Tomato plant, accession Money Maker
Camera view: tilt-top (135 deg); turntable rotation: 120 degrees
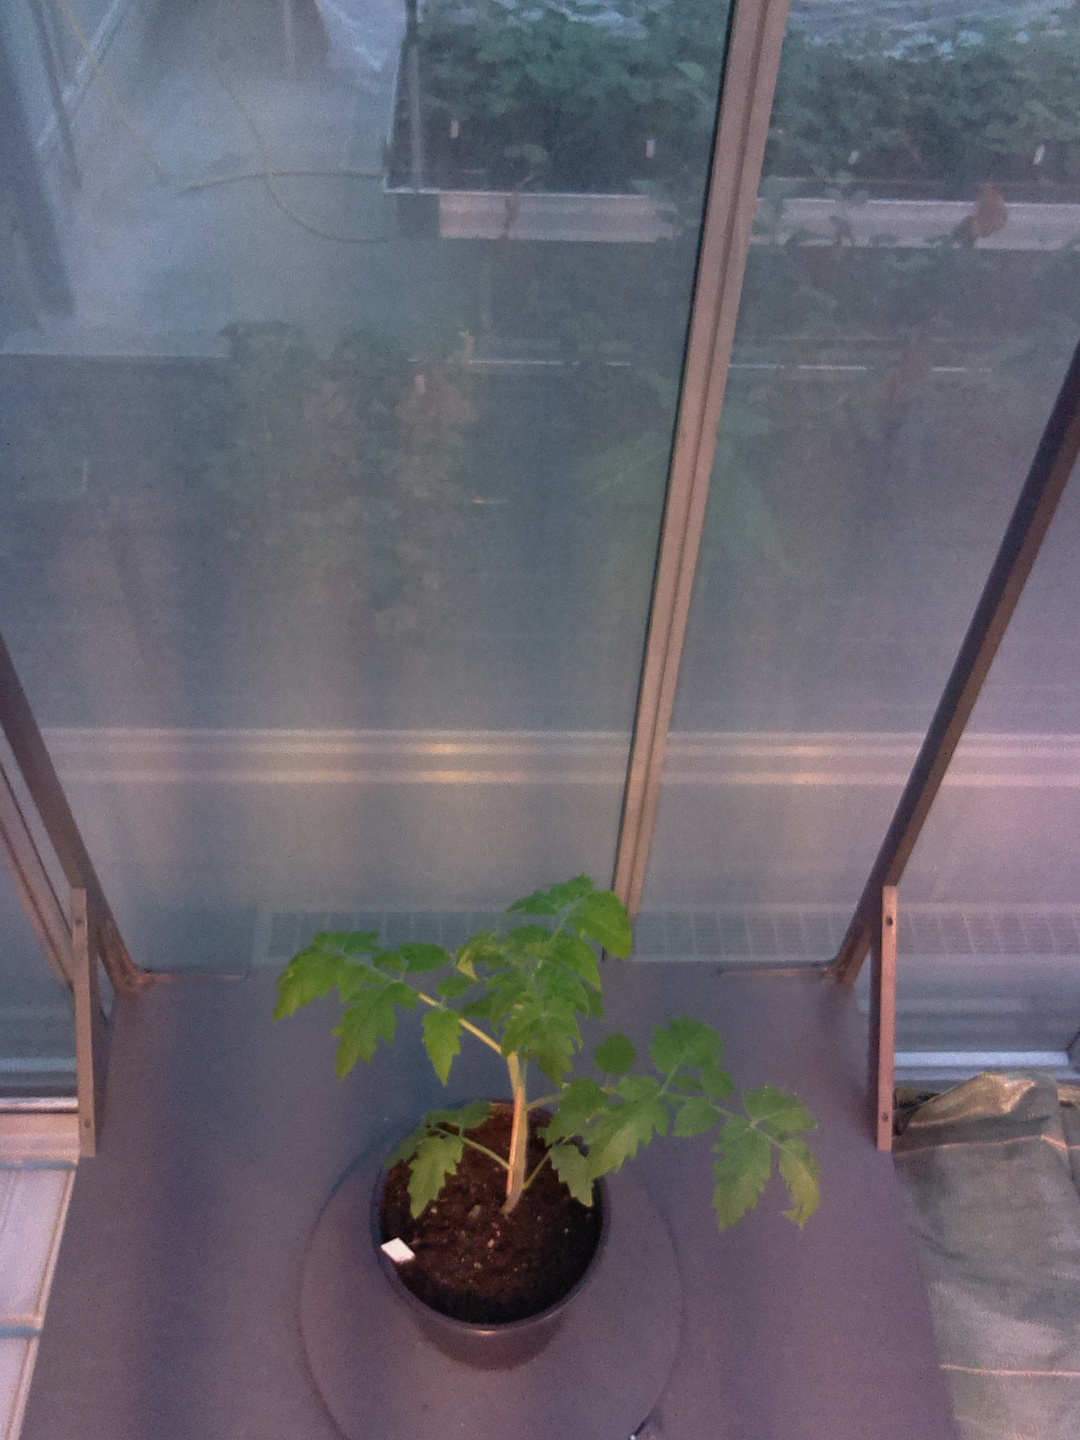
BBCH growth stage 13: 6 of true leaves visible